Seetal

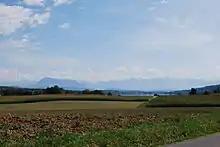
The Seetal valley, with Lake Baldegg in the middle ground and the Alps behind

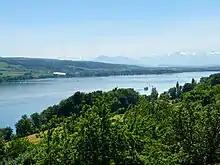
Lake Hallwil

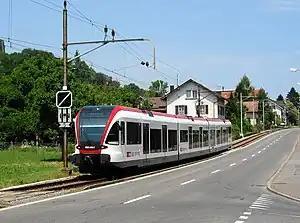
"Seetalstrasse" and railway near Beinwil am See

The Seetal is a valley in the cantons of Lucerne and Aargau in Switzerland. The valley descends from south to north from near Eschenbach (in the canton of Lucerne) to Lenzburg (in the canton of Aargau), and is drained by the Aabach and the Ron. The valley is distinguished by Lake Hallwil and Lake Baldegg, from which it takes its name ("Lake Valley").